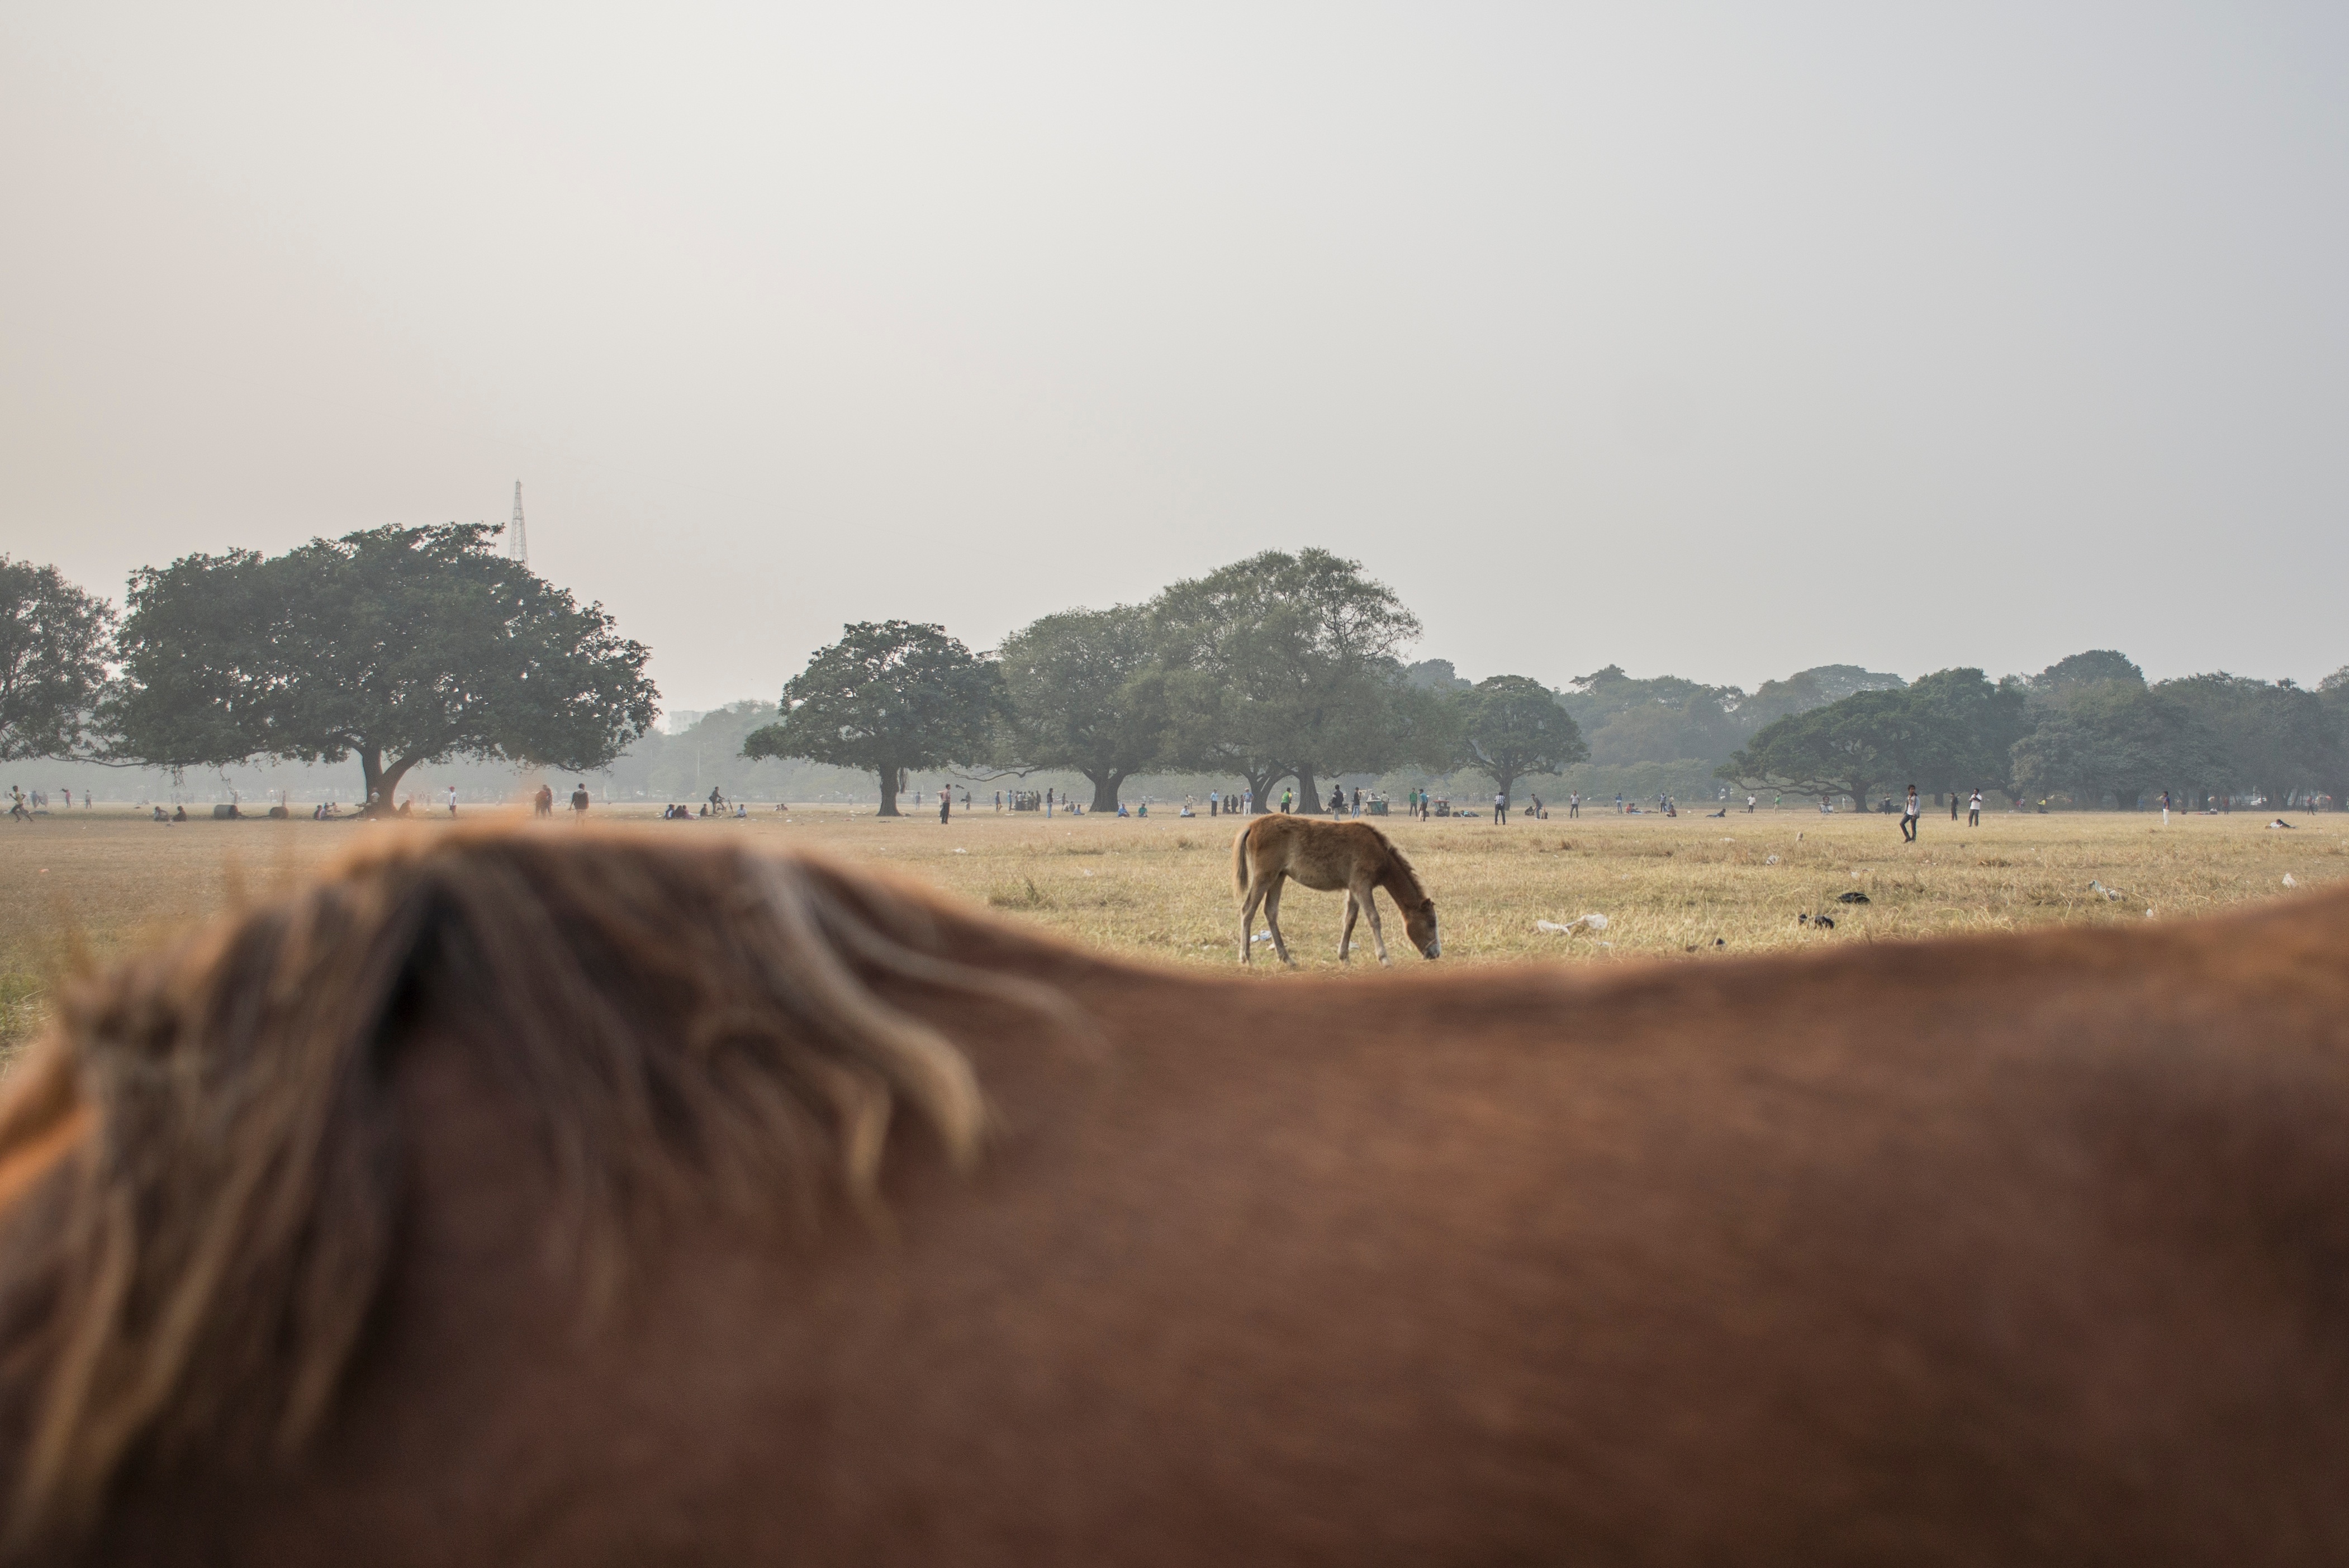
landscape, sand, field, horse, savanna, plain, safari, rural area, natural environment, horse like mammal, mustang horse